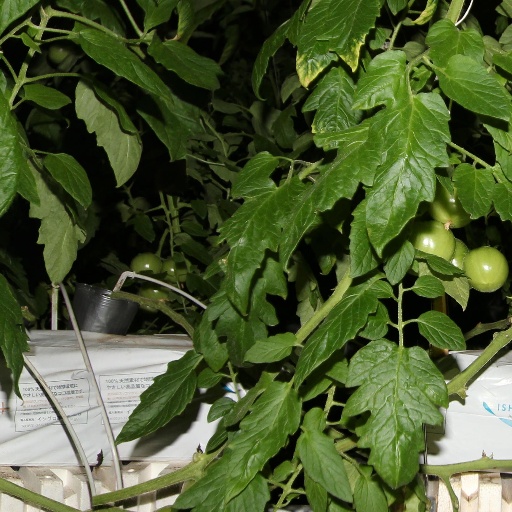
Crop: tomato